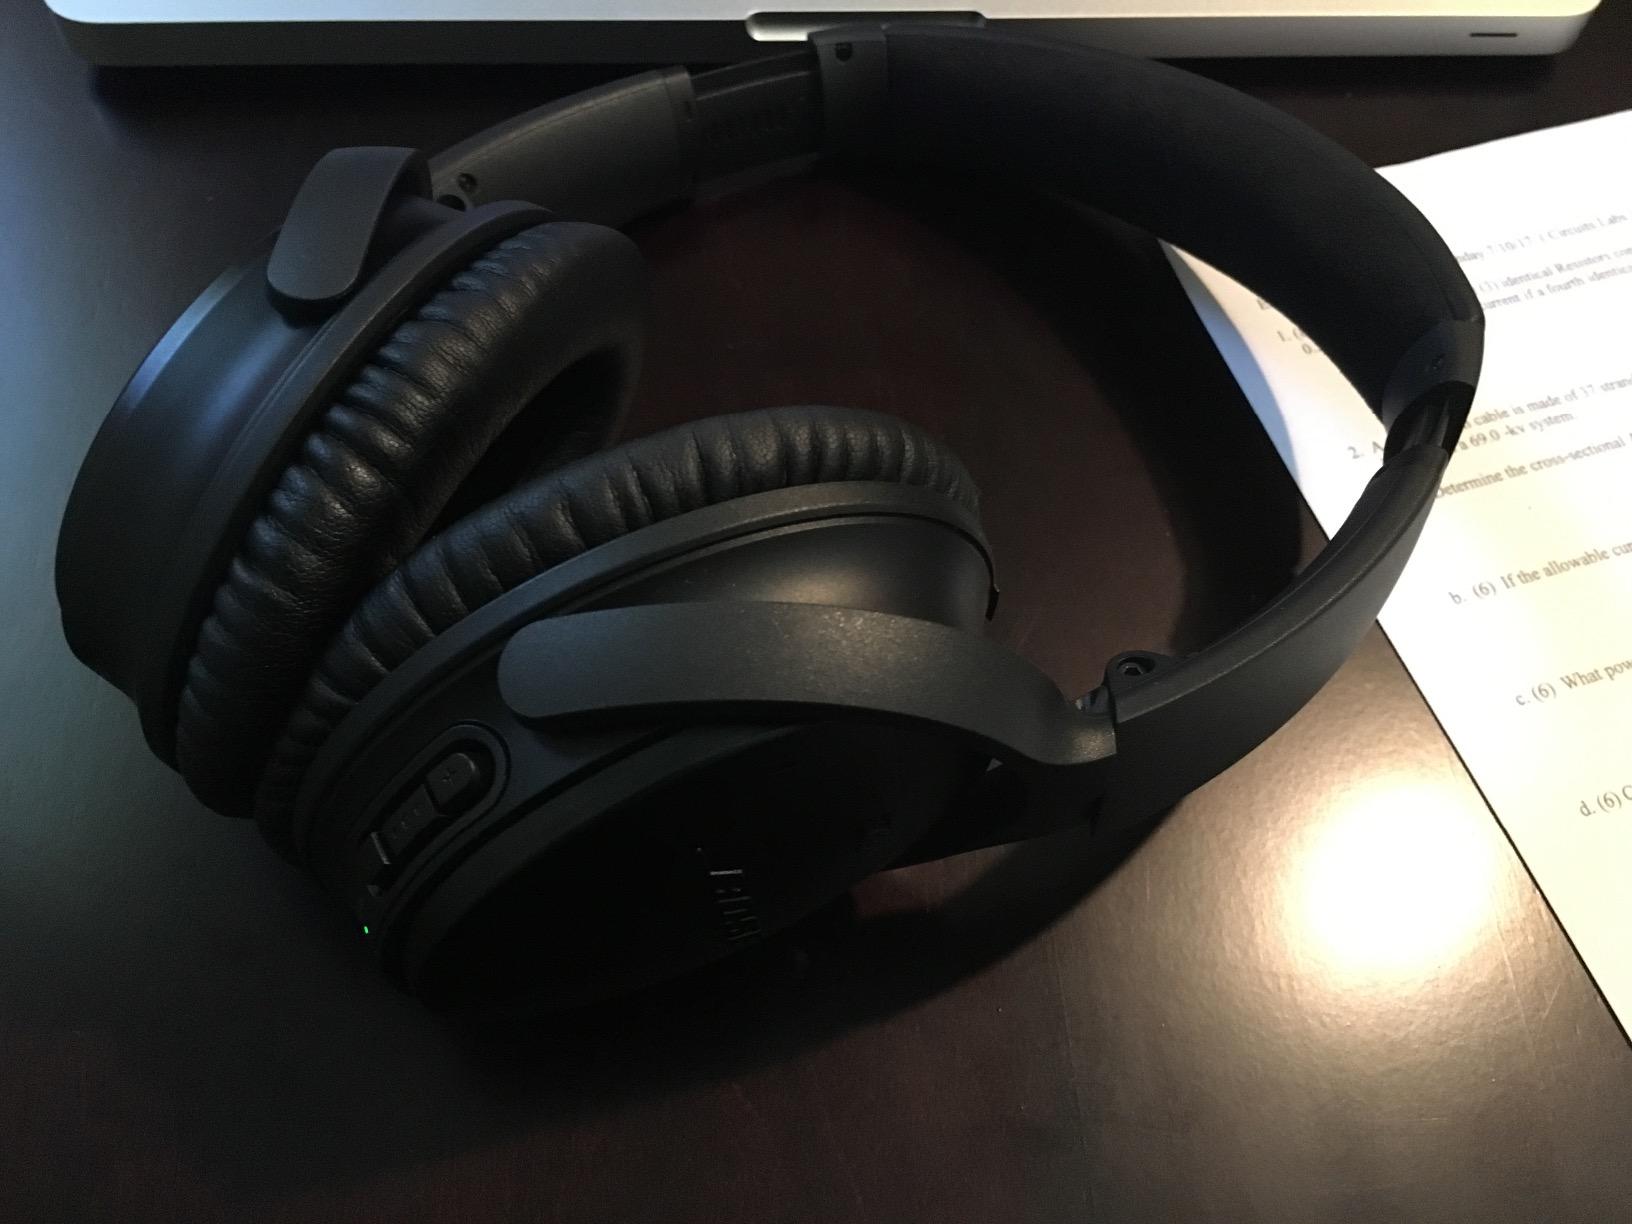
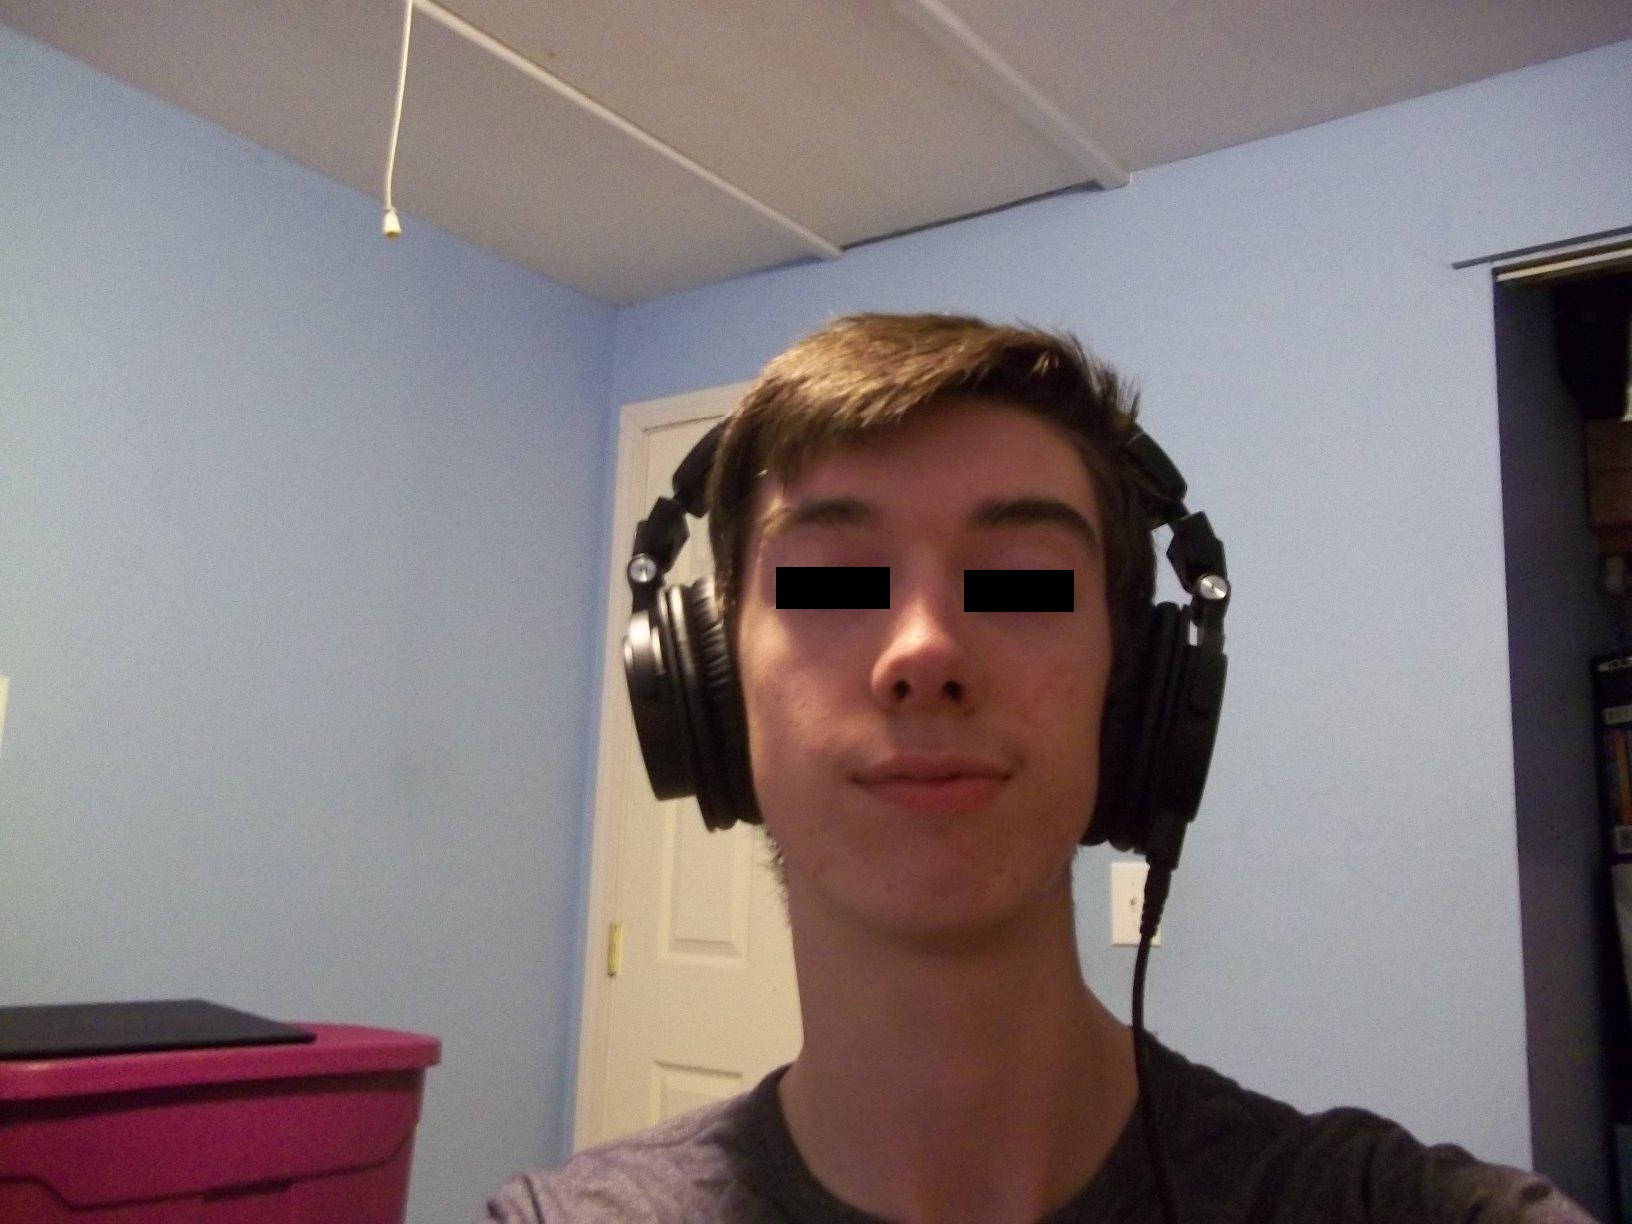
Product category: headphones
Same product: no